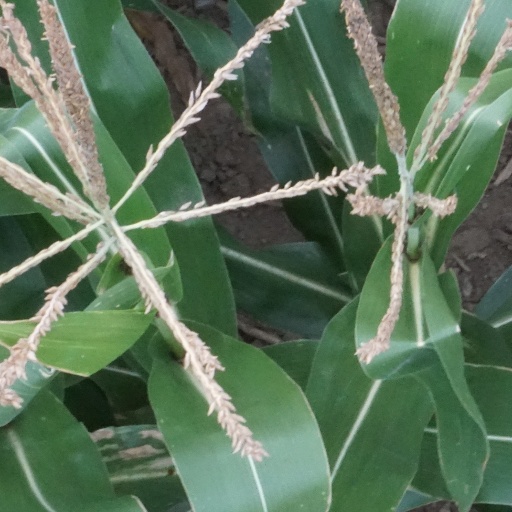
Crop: maize; corn